Golden Arrow (car)

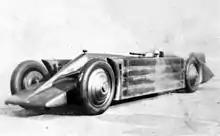
The Golden Arrow in 1929

In March 1929, Segrave went to Daytona Beach, and after a sole practice run, on 11 March, in front of 120,000 spectators, set a new flying mile at 231.45 mph (372.46 km/h), easily beating Keech's old speed of 207.55 mph (334.00 km/h). Two days later, another record attempt by Lee Bible's "White Triplex" resulted in a crash which killed both Bible and a photographer. Daytona Beach was subsequently closed and Segrave was unable to make further runs to try for even higher speeds.